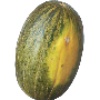
Label: Melon Piel de Sapo 1